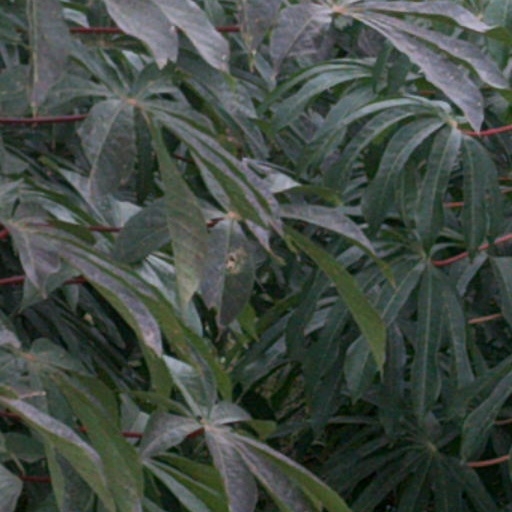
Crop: cassava